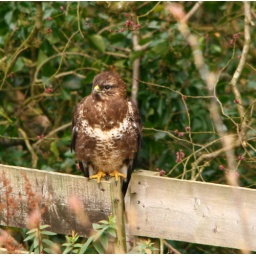
taken out of our bedroom window its sitting in next door but ones garden.